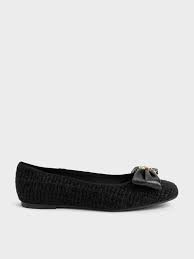
Label: Ballet Flat